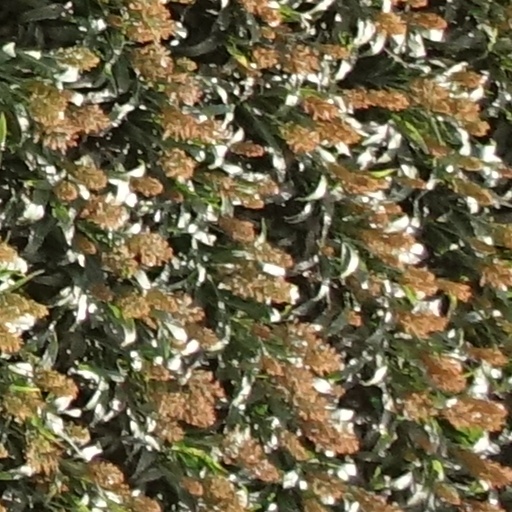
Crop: sorghum